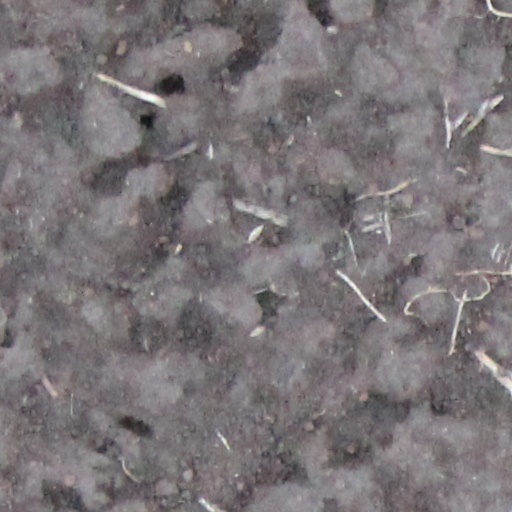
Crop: wheat